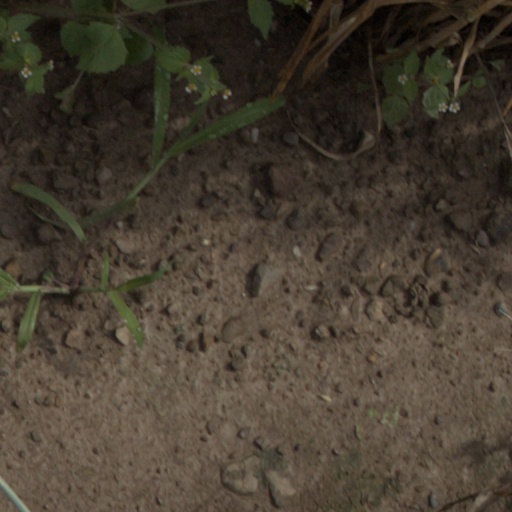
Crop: wheat